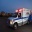
Label: ambulance